1975 Tour de France

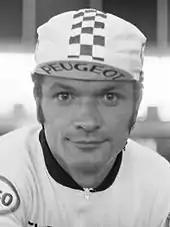
Bernard Thévenet "(pictured in 1978)", winner of the general classification

Francesco Moser won the prologue, and kept the lead until the first time trial. Merckx started the Tour aggressively, which caused the peloton to split in two groups in the first stage. Eddy Merckx and Moser were in the first group, and won a minute on most of their competitors. In the second part of the first stage, the field split again, but this time Thevenet and Poulidor were also in the first group.